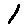
Label: 1